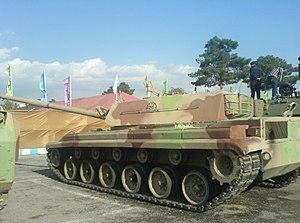
Le nom Zulfiqar désigne une lignée de chars principaux de combat fabriqués et employés en République Islamique d'Iran. Zulfiqar est le nom donné à l'épée bifide donnée par Mahomet à `Alî lors de la bataille de Uhud ce qui en fait un nom symbolique pour l'Islam.